City Point (Brooklyn)

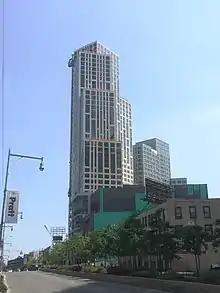
Looking southeast along Flatbush Avenue Extension in 2015 at City Point Tower II on the left and City Point Tower I on the right. The site of City Point Tower III, completed in 2020, is in the foreground.

In 2004, the New York City Economic Development Corporation adopted the "Downtown Brooklyn Plan", which consisted of a series of zoning changes and public works. City Point was one of the winning developments proposed, sitting on municipal-owned land, in an area already well-established as a shopping corridor.